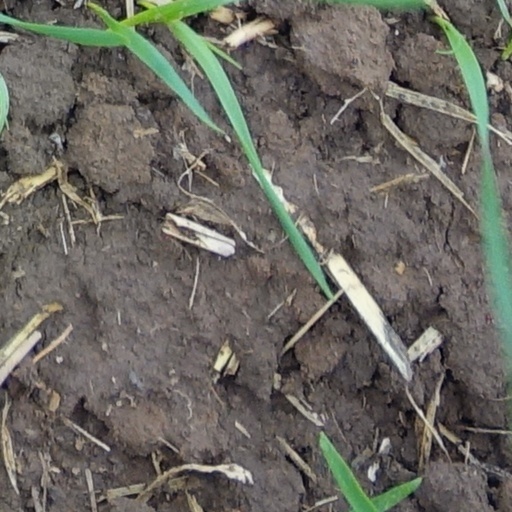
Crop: wheat